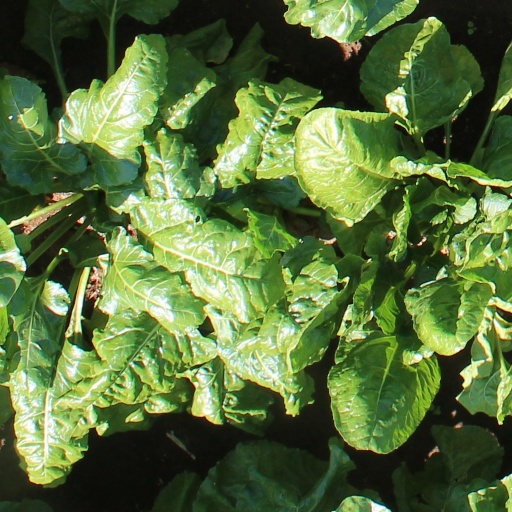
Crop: sugar beet